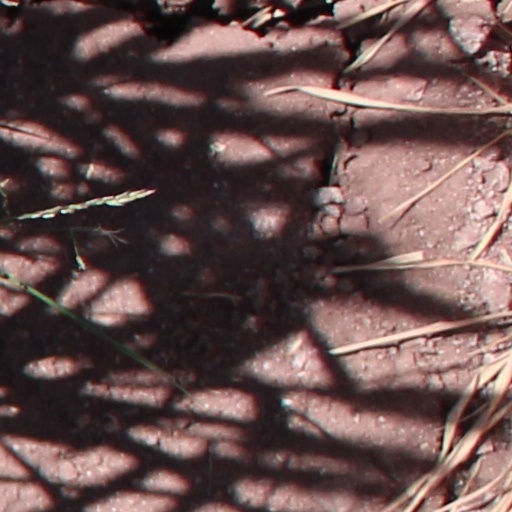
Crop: wheat